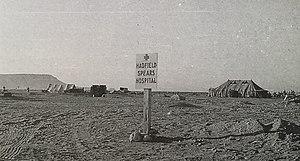
L'ambulance Hadfield Spears à Bir Hakeim
L'Ambulance Hadfield-Spears ou Hadfield-Spears Ambulance Unit, en abrégé HSAU, est une unité médicale franco-anglaise mise en place pendant la Seconde Guerre mondiale et composée de médecins, infirmiers et personnels sanitaires volontaires. Attachée dans un premier temps à la 4ᵉ armée française, l'unité soutient les troupes lors de la bataille de France avant d'être contrainte de se replier vers le sud. Parvenant à atteindre Bordeaux, elle rejoint l'Angleterre où elle est réorganisée et ré-équipée pour être intégrée aux forces françaises libres sous l’appellation d'Hôpital Mobile nᵒ 3. L'ambulance Hadfield-Spears participe à toutes les grandes campagnes de la 1re division française libre, du Moyen-Orient à l'Italie en passant par l'Afrique du nord, avant de prendre part à la libération de la France. L'unité est finalement dissoute à la fin de la guerre.